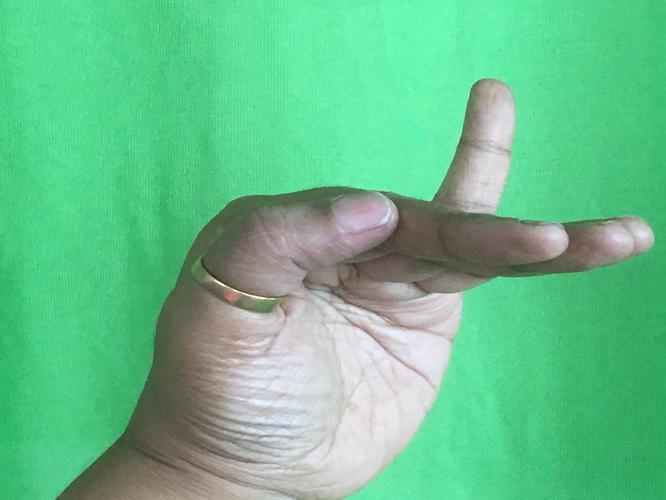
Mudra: Hamsapaksha
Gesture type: double_hand